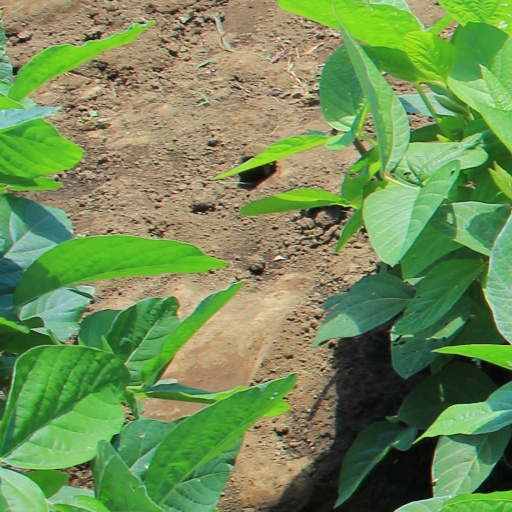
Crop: soybean